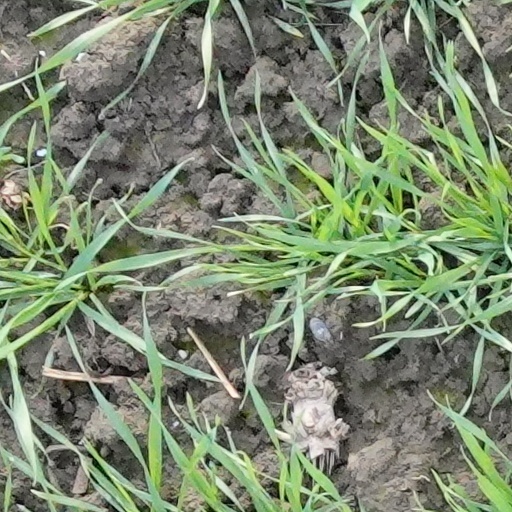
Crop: wheat